Answer in natural language. Considering the relative positions, where is lowprofile bed with blue bedding with respect to black square chair? Choose between the following options: left or right
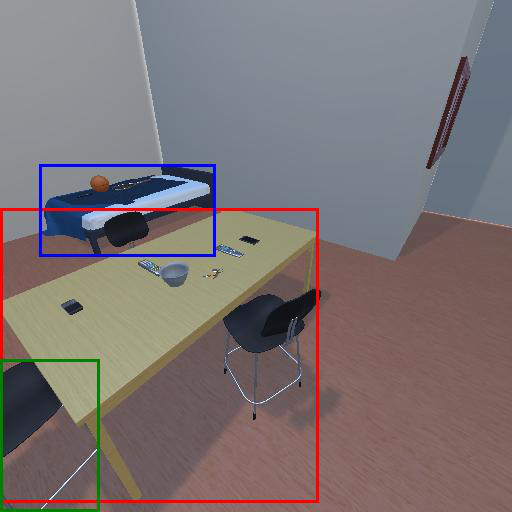
<answer>left</answer>